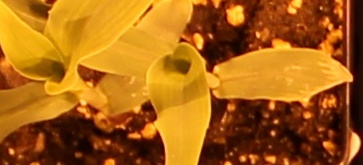
Label: Corn